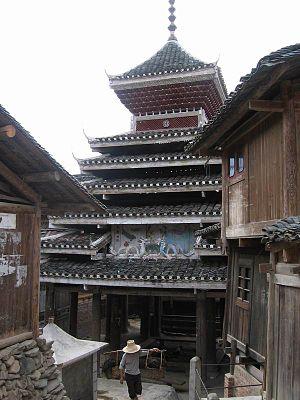
Le xian de Liping est un district administratif de la province du Guizhou en Chine. Il est placé sous la juridiction de la préfecture autonome miao et dong de Qiandongnan.